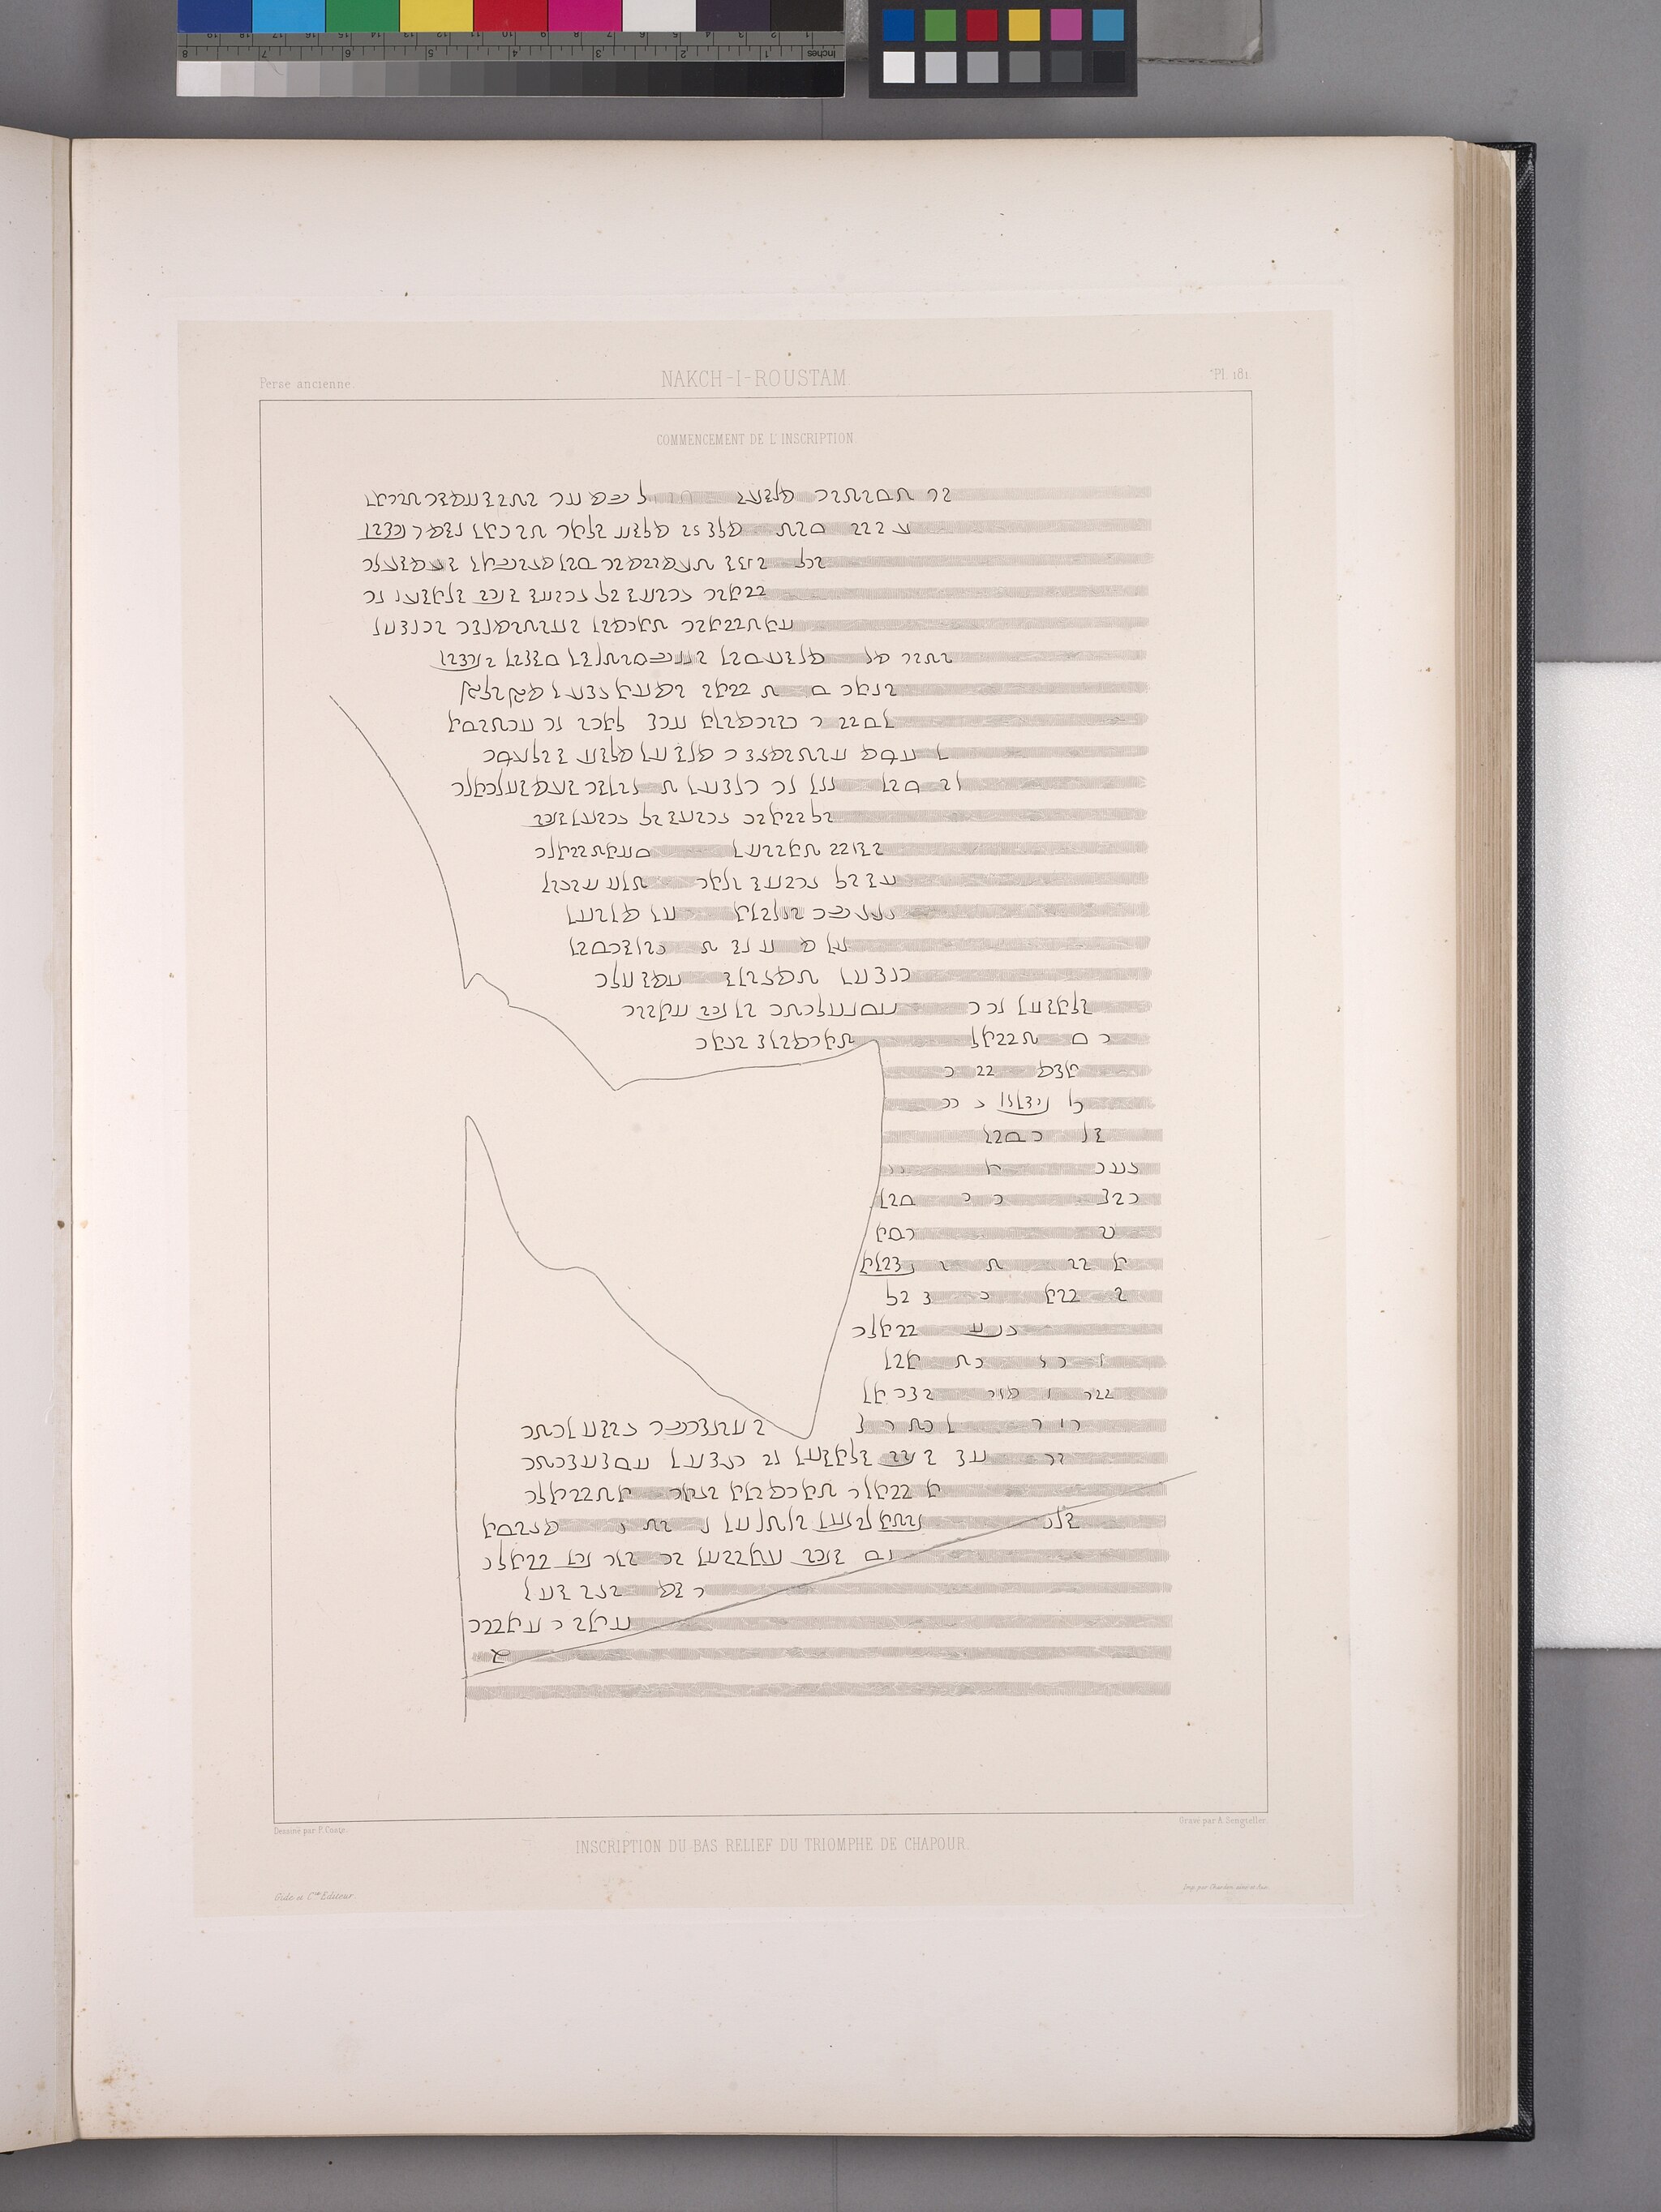
Title: Nakch-i-Roustam. Inscription du bas-relief du triomphe de Chapour (NYPL b12482496-1542896)
Description: Nakch-i-Roustam. Inscription du bas-relief du triomphe de Chapour
Date: 1851
Categories: Images uploaded by Fæ, PD-old-100-expired, PD-scan (PD-old-auto-expired), Images from the New York Public Library, CC-PD-Mark, Media needing category review as of 27 October 2016, NYPL General Research Division, Voyage en Perse, PD-old missing SDC copyright status, Drawings of Naqsh-e Rustam